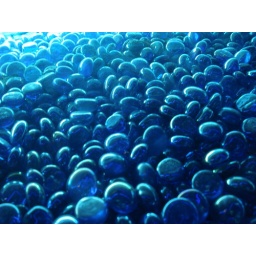
floor of an exhibit in innoventions; these rocks were lit blue and were under a clear glass floor